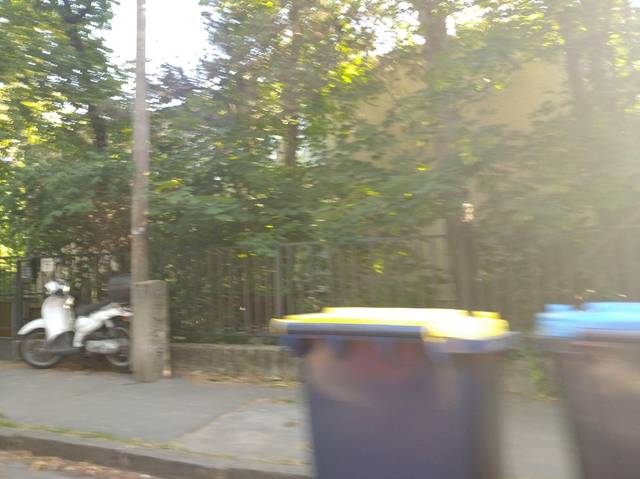
Region: Hungary
Coordinates: 47.514, 19.009